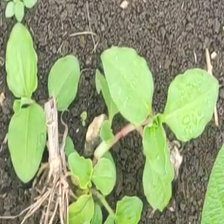
Weed species: Kena_(Commplina_benghalensio)